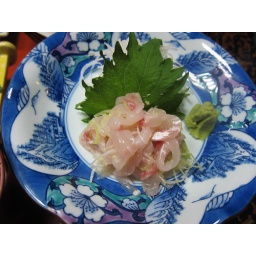
Sashimi of a type of river fish they have in that area